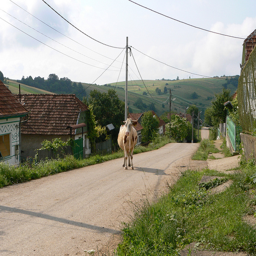
A brown and white cow on a dirt road near some houses.
A cow standing in a lane in a village.
a cow walking on a road near houses
A single cow that is walking down a dirt road.
A lone cow is seen walking down a path.